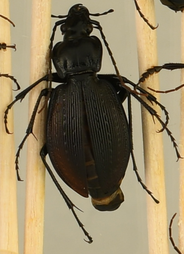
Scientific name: Carabus goryi
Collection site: Mountain Lake Biological Station Site (MLBS), plot MLBS_001